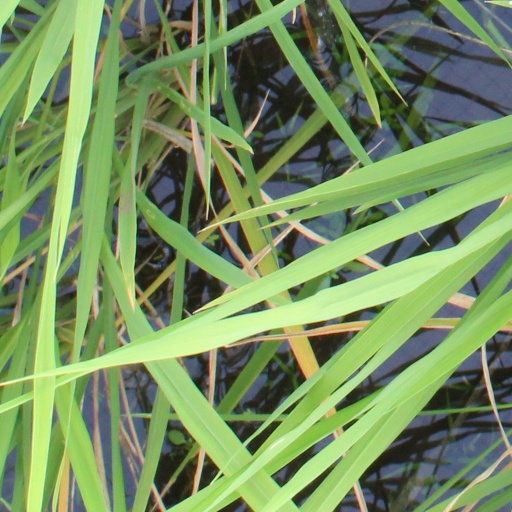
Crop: rice